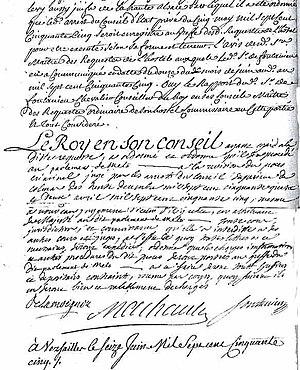
Hirtzel Lévy, né vers 1707 à Wettolsheim, a été condamné à mort pour un crime dont il était innocent. La sentence aussitôt confirmée en appel par le Conseil souverain d'Alsace, il a péri sur la roue à Colmar le 31 décembre 1754.